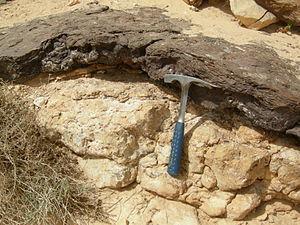
La latérite est une roche rouge ou brune, qui se forme par altération des roches sous les climats tropicaux. Le sens large désigne l'ensemble des matériaux, meubles ou indurés, riches en hydroxydes de fer ou en hydroxyde d'aluminium, constituant des sols, des horizons superficiels, des horizons profonds de profil d'altération. On trouve des latérites surtout en domaine intertropical. Elles recouvrent 33 % des continents.